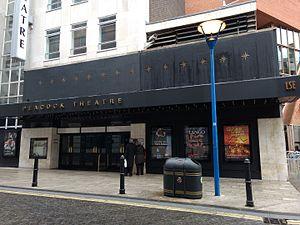
Le Théâtre Peacock est un théâtre du West End de la cité de Westminster, situé dans la rue du Portugal, près de Aldwych. La maison de 999 sièges est détenue et comprend une partie du campus de la London School of Economics and political sciences qui utilise le théâtre pour des conférences, des débats publics, des discours politiques et des journées portes ouvertes. L'université dispose d'un bail emphytéotique avec le principal centre de Londres pour la danse contemporaine, le Théâtre Sadler's Wells, avec lequel elle a négocié un accord pour mettre les compagnies de danse sous la bannière « Sadler's Wells dans le West End ». Le lieu est souvent l'hôte de spectacles de danse, conférences, ballets, concerts de musique pop et remises de prix.